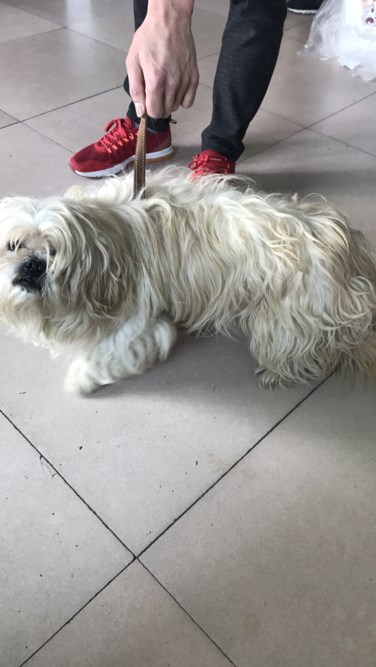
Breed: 3336-n000121-chinese_rural_dog